Answer in natural language. How many DiningTables are visible in the scene? Choose between the following options: 0, 1, 2, 4 or 3
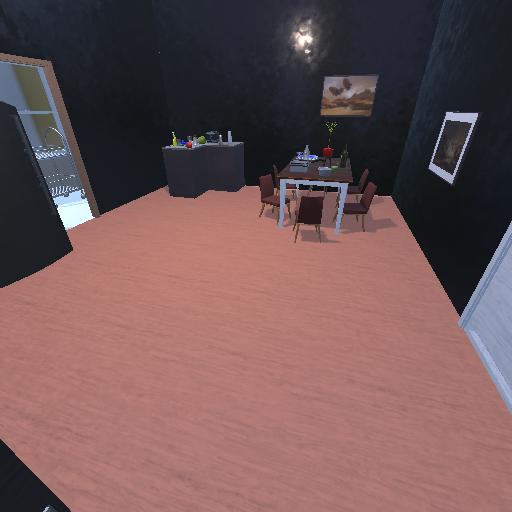
<answer>1</answer>